Halfway Bush

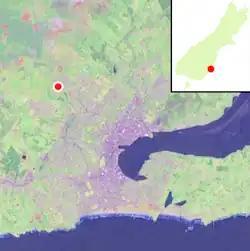
Location of Halfway Bush within Dunedin's main urban area

Halfway Bush is a suburb of the New Zealand city of Dunedin. It is located to the northwest of the city centre, close to the point at which Taieri Road becomes the winding rural Three Mile Hill Road. It was this road which gave the suburb its name, as this locality was halfway between the Taieri Plains and central Dunedin in the early days of European settlement, when Three Mile Hill was the main route from Dunedin to the Otago hinterland. This route was superseded by the route through the Caversham Valley in the 1860s.